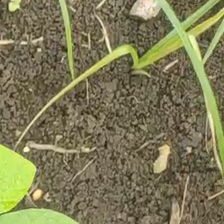
Weed species: Lavhala_(Cyperus_Rotundus)